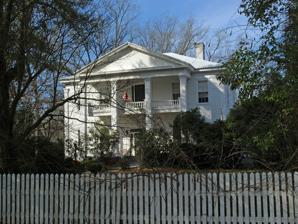
Building: Driskell–Martin House
Country: United States of America
Year built: 1850
Historic house in Alabama, United States United States historic place Driskell–Martin House U.S. National Register of Historic Places Show map of Alabama Show map of the United States Location NW jct. of Cherry St. and First Ave., Plantersville, Alabama Coordinates 32°39′36″N 86°55′26″W / 32.66000°N 86.92389°W / 32.66000; -86.92389 Area less than one acre Built 1850 ( 1850 ) Built by Michell, Nelson; Godwin, Massena Architectural style Greek Revival MPS Plantersville MRA NRHP reference No. 86003661 Added to NRHP January 29, 1987 The Driskell–Martin House is a historic house in Plantersville , Dallas County, Alabama , United States.  It is the oldest surviving high style residence in the community.  The two-story wood-frame house was built for Thomas Sanford Driskell, a planter and a merchant from Virginia , in 1850.  The builders were Nelson Mitchell and Massena Godwin.  The house was used as a Union headquarters during the American Civil War .  Their forces occupied it during Wilson's Raid through Alabama in April 1865.  The house remained in the Driskell family until purchased by Dr. Thomas Munroe Martin in 1915. The Greek Revival -style structure is five bays wide, with a two-story pedimented portico spanning the three center bays. It was added to National Register of Historic Places on January 29, 1987, as a part of the Plantersville Multiple Resource Area. References